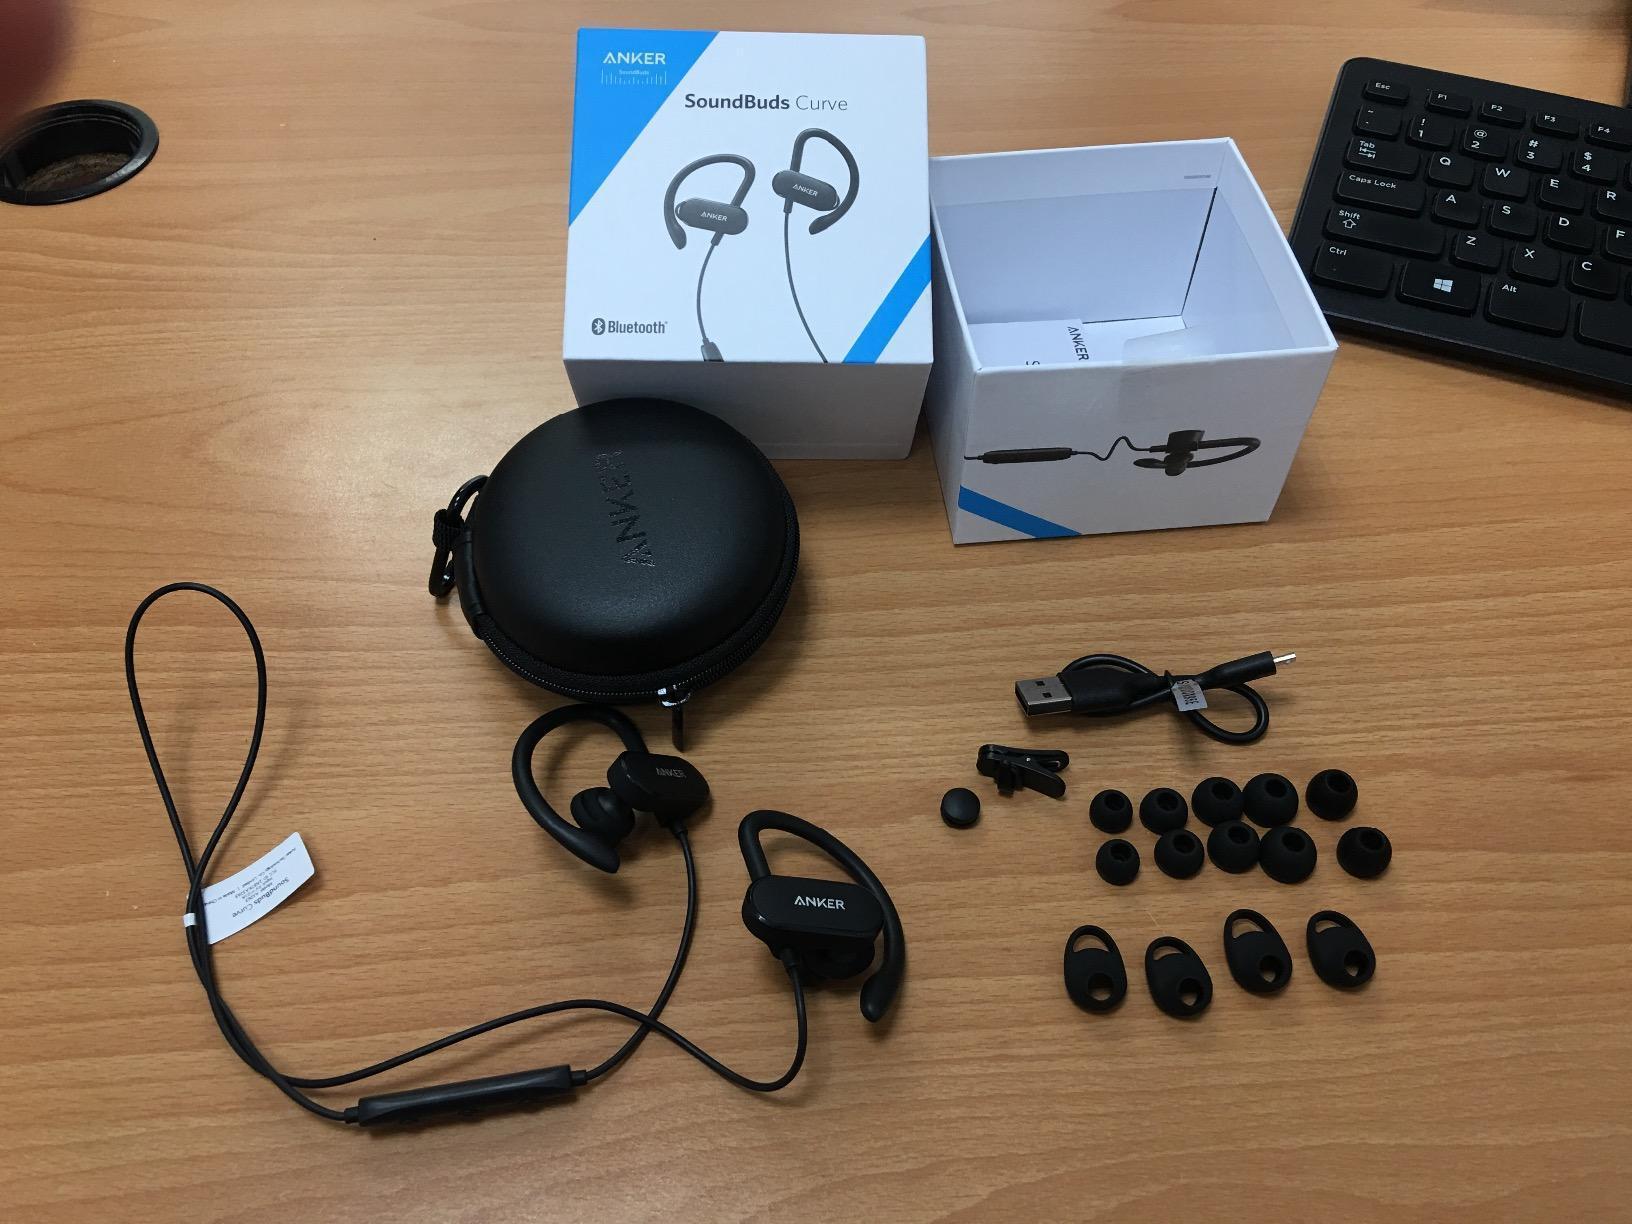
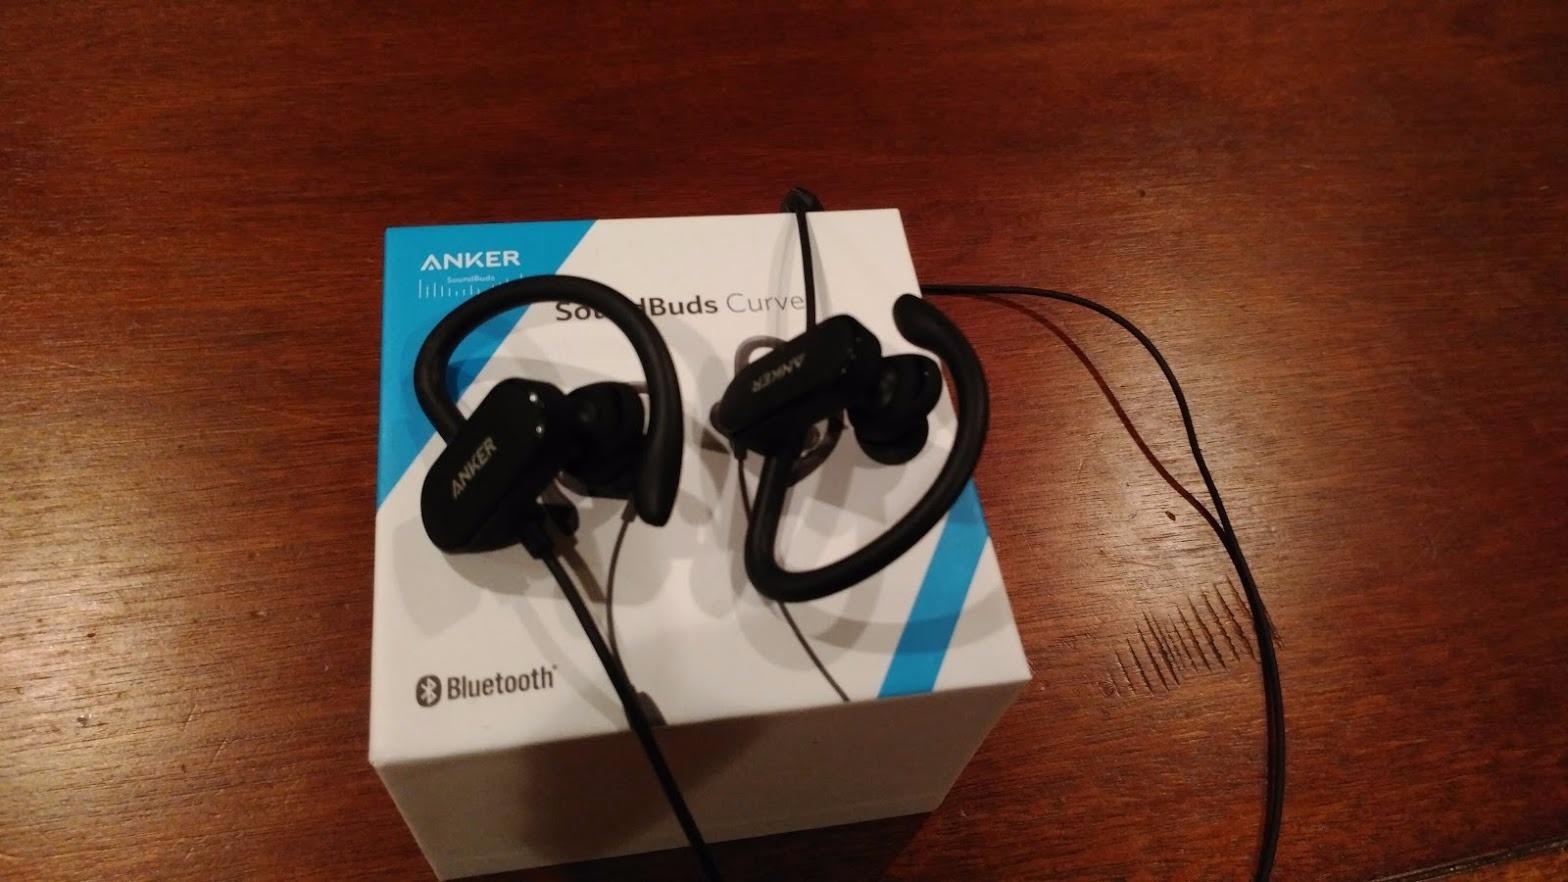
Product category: headphones
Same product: yes